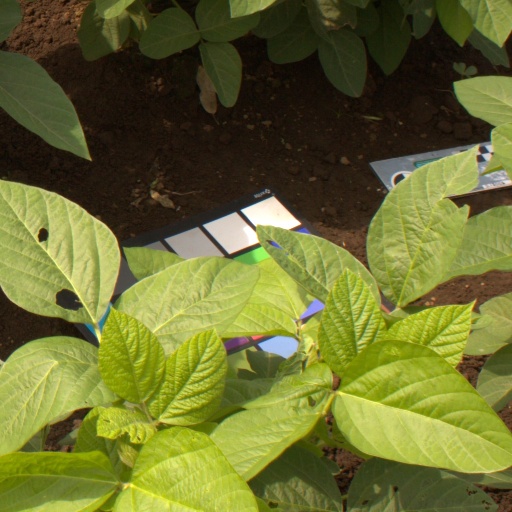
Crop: soybean